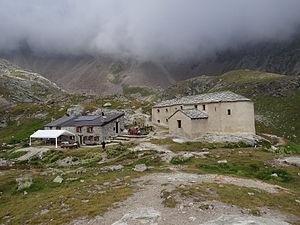
Refuge Oratorio di Cunéy, Alpes valaisannes, Val d'Aoste.
Le refuge-oratoire de Cunéy se trouve dans le haut vallon de Saint-Barthélemy, en amont du chef-lieu de Nus, dans les Alpes pennines italiennes, à 2 652 mètres d'altitude.
Le Sanctuaire de Cunéy se trouve dans la combe de Cunéy, au pied du Pic du Merlo, dans le haut vallon de Saint-Barthélemy, en amont du chef-lieu de Nus, dans les Alpes pennines italiennes, à 2 656 mètres d'altitude.